Promise Emmanuel

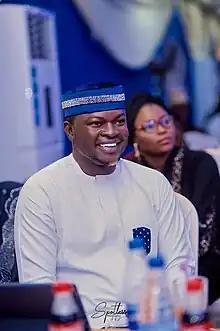

Promise Emmanuel, also known as Kogi Rebel, hails from Igah in Olamaboro local government of Kogi State.